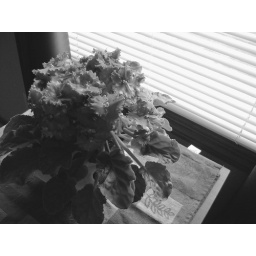
The flower growing in the front window of our house